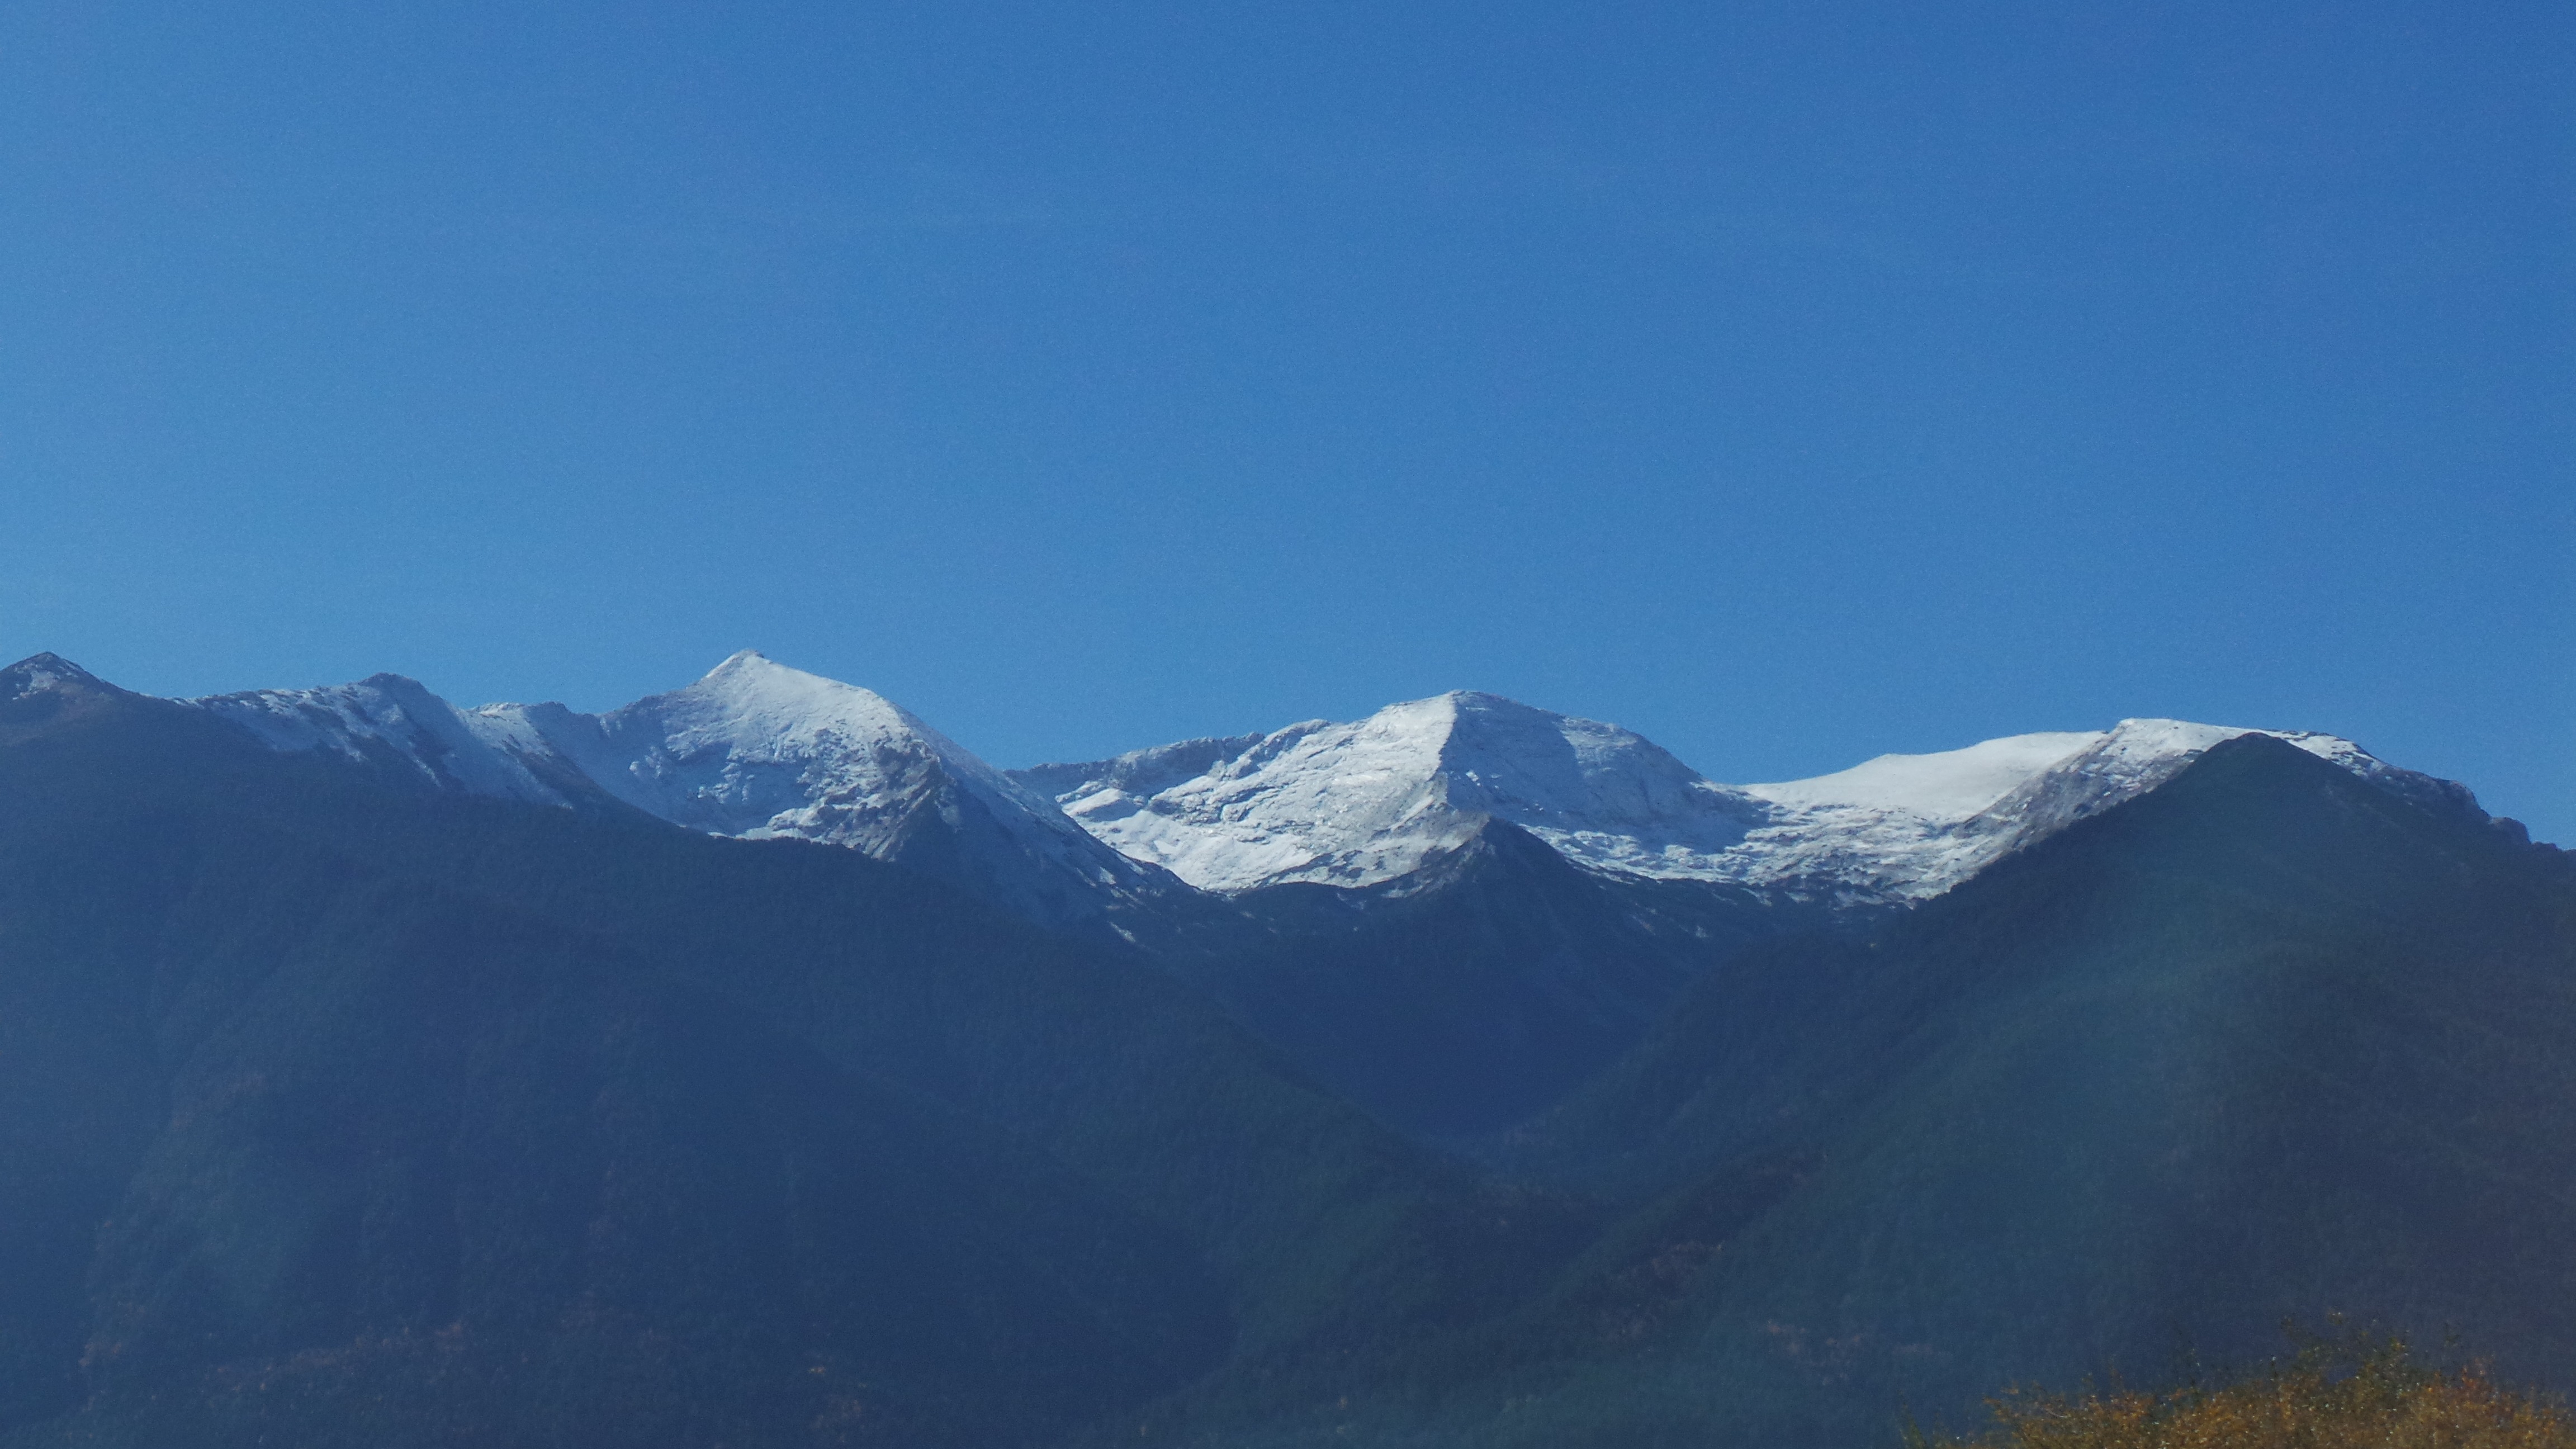
landscape, tree, nature, rock, mountain, snow, winter, sky, hiking, countryside, hill, mountain range, blue, highland, national park, ridge, summit, rocks, outdoors, massif, mountains, alps, plateau, fell, bulgaria, hill station, mountainous landforms, glacial landform, pirin, mount scenery